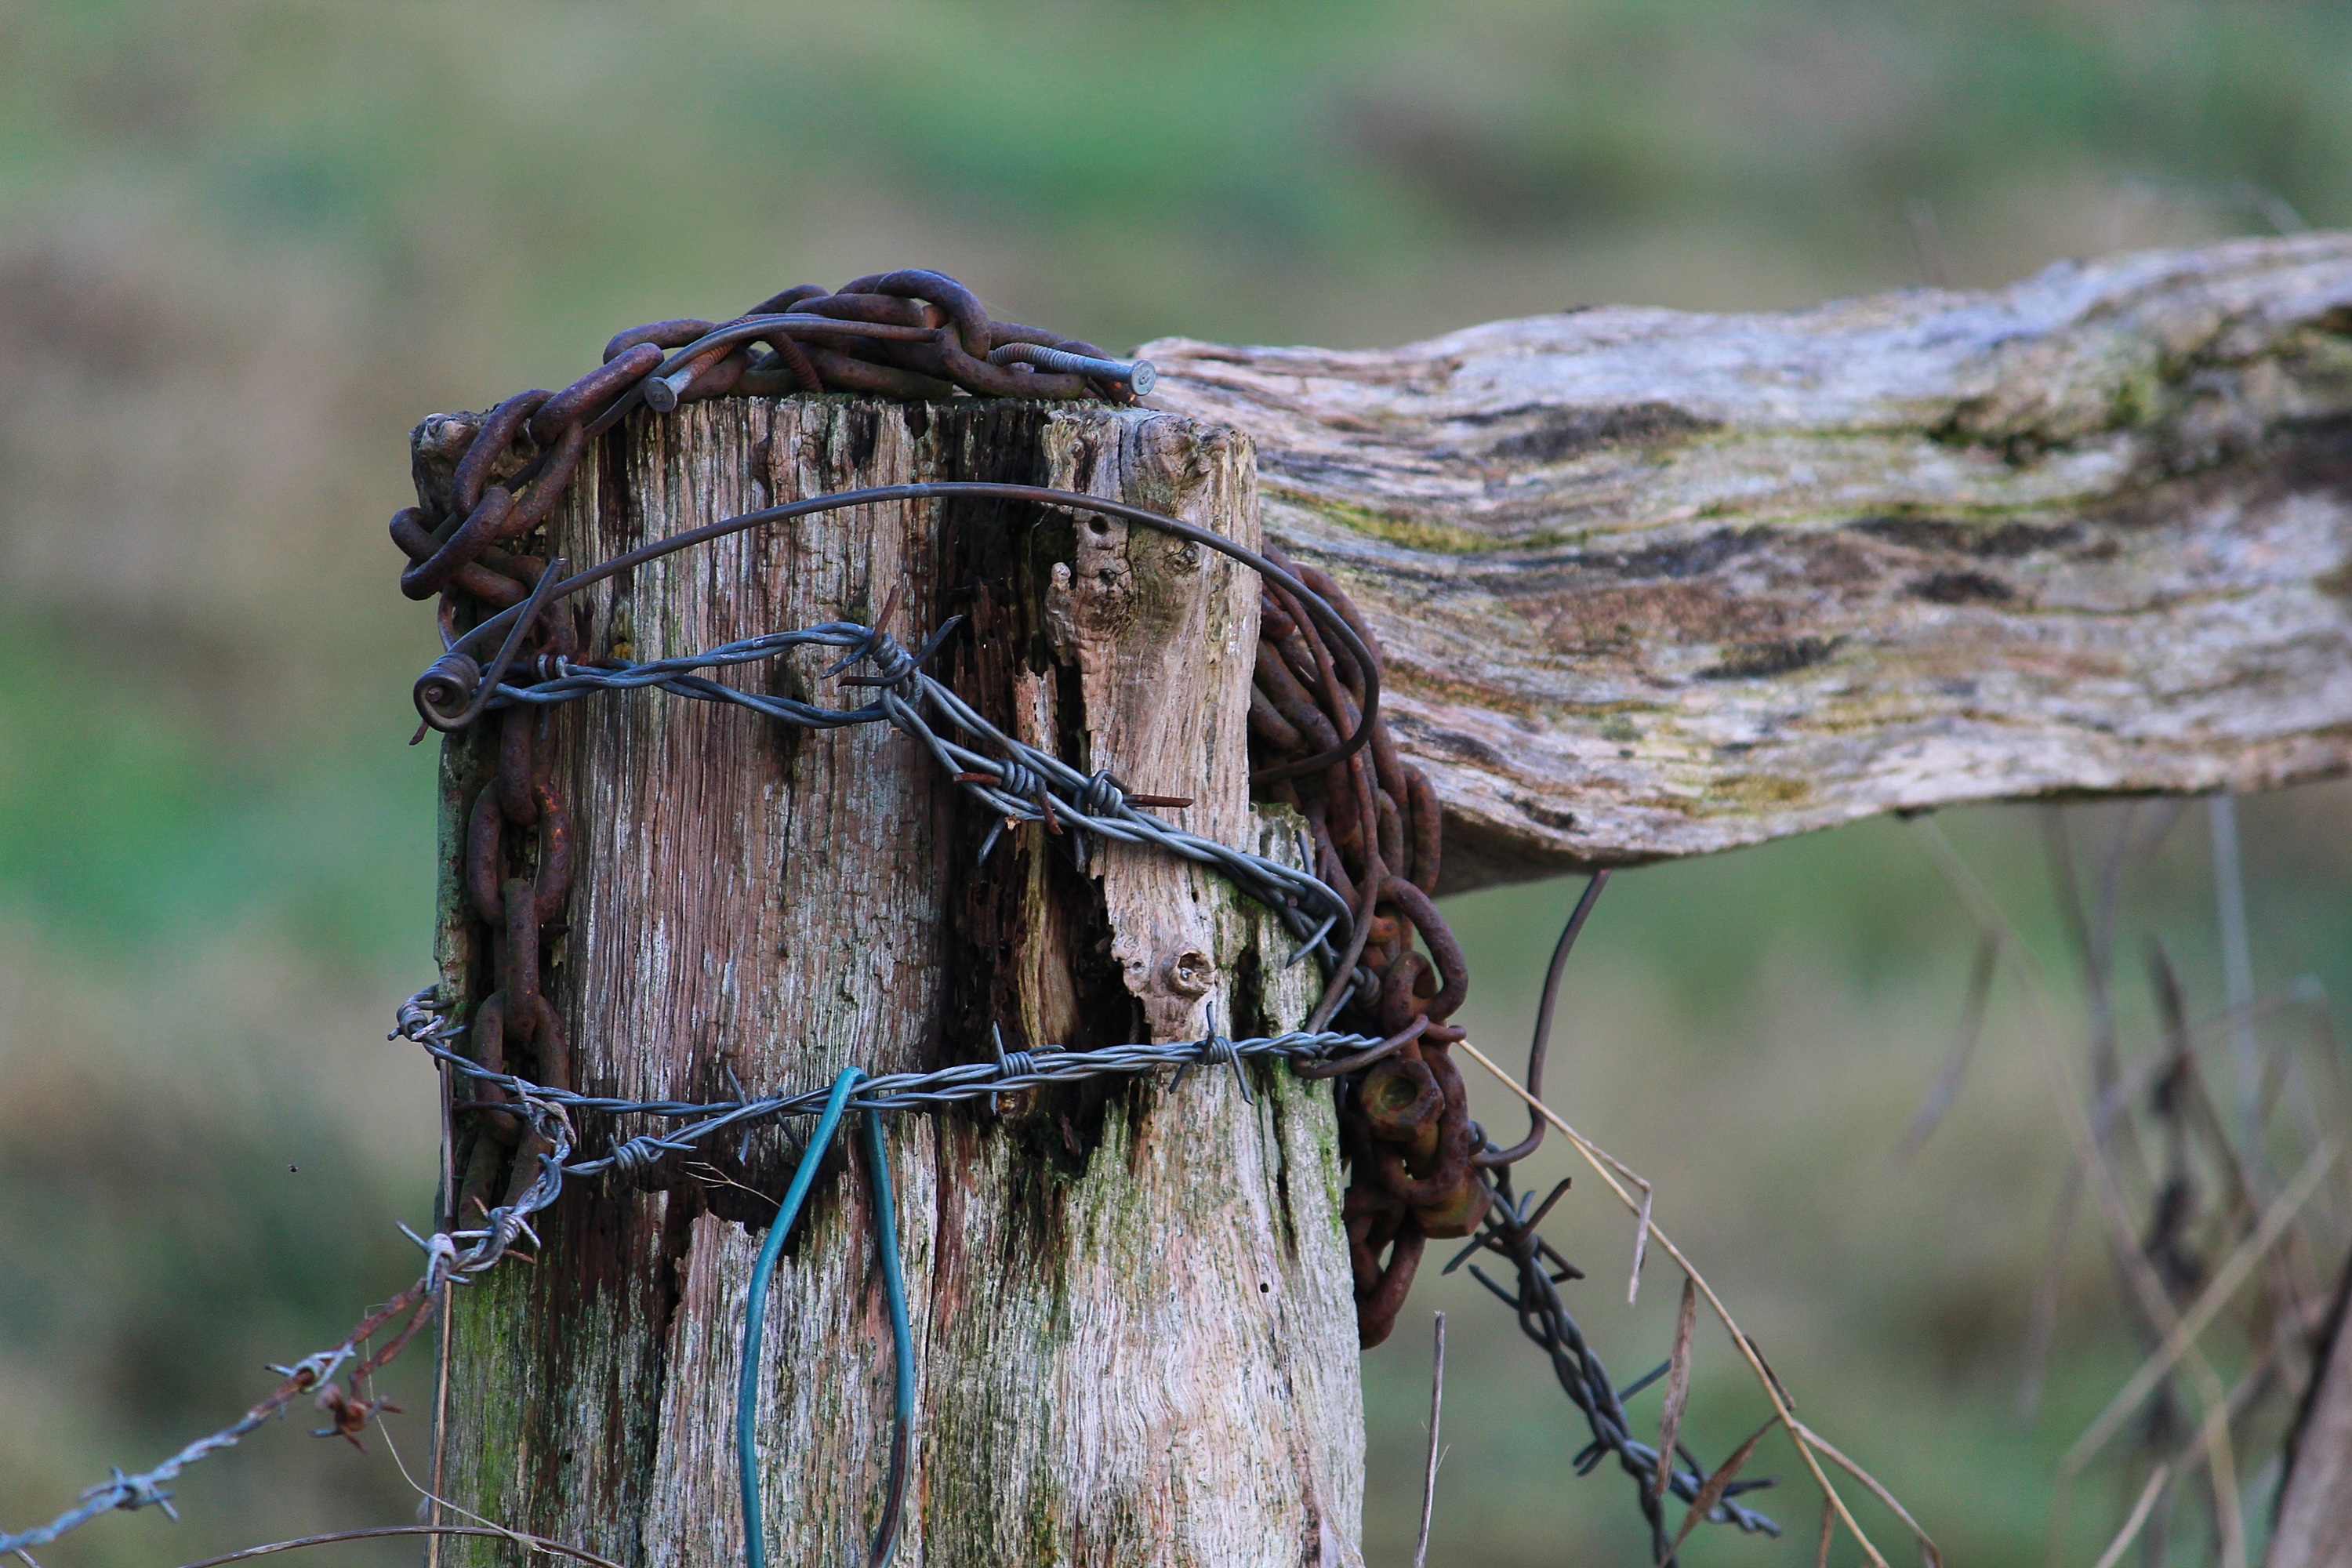
tree, nature, grass, branch, rope, fence, barbed wire, black and white, wood, farm, trunk, old, bar, wildlife, rural, pile, pasture, agriculture, door, fauna, goal, twig, weathered, close up, input, macro photography, country life, garden gate, goal post, outdoor structure, wire fencing